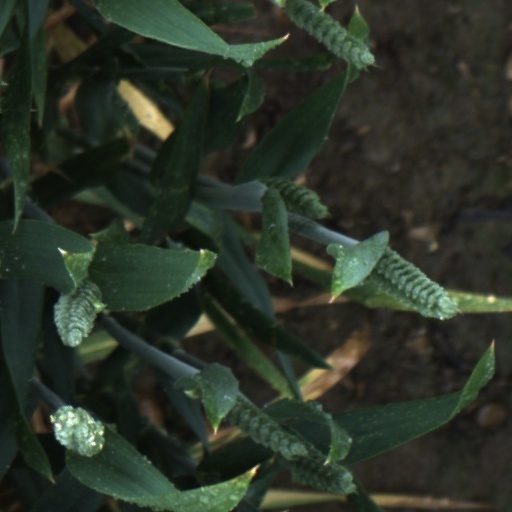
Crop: wheat